Berlin Conference (August 14, 1917)

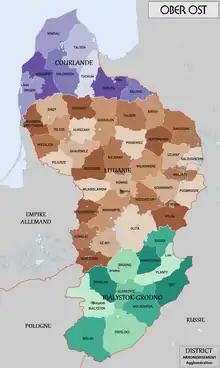
There was a consensus among German politicians to control the territories, administered within the framework of the Ober Ost.

Against this background of increasing mutual incomprehension between the German Empire and Austro-Hungarian, the tension between the German negotiators and their Austro-Hungarian counterparts was intense.